Desmond Devenish

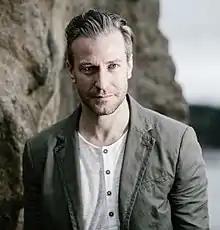

Devenish was born in Manhattan, New York City to Louise Devenish (née Mellion), appraiser and professor of fine and decorative arts and Thomas Devenish, a New York dealer of fine English furniture, born in England to parents who were vaudevillians.